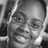
Emotion: happy